Nador

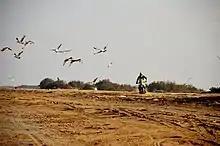
Motocross on the beach

During the summer months, Nador is visited by tens of thousands of Moroccan migrants living in Europe, who are originally from the province or from the city of Nador itself. These summer visitors contribute strongly to the development of the city.